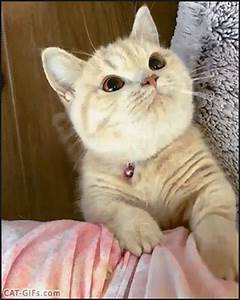
Label: cat